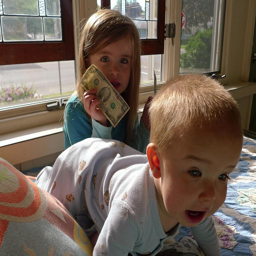
A baby and a little girl holing money on a bed.
A baby crawling on top of the bed.
A small girl with a baby on the bed and the girl is holding a two dollar bill
two little children playing on a bed with money
A baby sitting beside a little girl holding money